J-Live

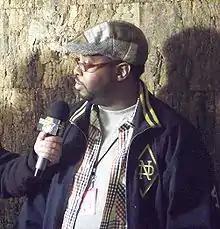
J-Live in an interview in 2011

Jean-Jacques Cadet (born February 22, 1976), better known by his stage name J-Live, is an American rapper, DJ, and record producer.